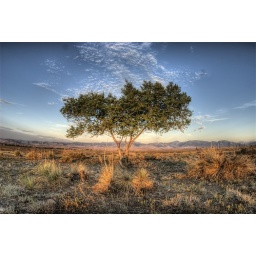
HDR of tree at dog park by my house